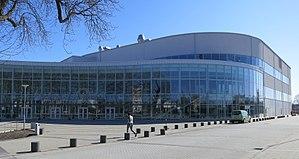
Le Melodifestivalen 2018 est le concours de chansons permettant de sélectionner le représentant de la Suède au Concours Eurovision de la chanson 2018. Il consistera en quatre demi-finales, rassemblant sept artistes chacune, une deuxième chance et une finale. Les participants ont été annoncés par SVT le 28 novembre 2017.